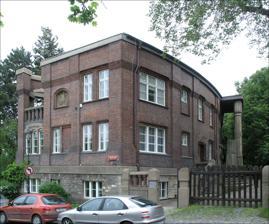
Building: Villa Bílek
Country: Czechia
Year built: 1911
House in Prague, Czech Republic Villa Bílek Bílkova vila (in Czech) General information Architectural style Art Nouveau , Symbolism Location Prague-Hradčany , Czech Republic Coordinates 50°05′42″N 14°24′30″E / 50.09500°N 14.40833°E / 50.09500; 14.40833 Design and construction Architect(s) František Bílek The Villa Bílek ( Czech : Bílkova vila ) is a house designed by the Czech sculptor and architect František Bílek in 1911. The villa is located in Hradčany neighbourhood of Prague , Czech Republic, several minutes walk from Hradčanská metro station or Prague Castle . It was designed originally for Bílek himself as his residence and studio . Located on site of the former city walls (see preserved Písek Gate nearby), the villa has an unusual shape, resembling the trail of a scythe in a field. The brickwork masonry is articulated by pillars in the form of corn sheaves , evoking Egyptian architecture . Through this building, Bílek, a deeply religious artist, aimed to express his perspective on the essence ubof life. Villa Bílek has been maintained by the Gallery of the Capital City of Prague ( Czech : Galerie hlavního města Prahy ) since 1963. It houses a public exposition that introduces many works by Bílek, as well as original interior fittings and furniture collection which was made according to his design. References